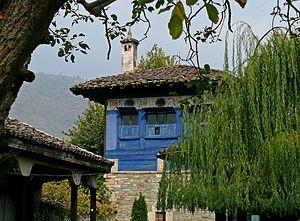
Le Tekke Arabati Baba est un tekke ottoman situé dans la ville de Tetovo, en Macédoine du Nord. Il a été construit en 1538 autour de la tombe de Sersem Ali Baba, un derviche, tandis que les limites de son terrain ont été définies par un waqf de 1799. Le tekke constitue l'un des monuments les plus célèbres de la ville avec la mosquée peinte. Il est notamment réputé pour son archicture en bois, qui compte de nombreux éléments sculptés.
Tetovo est une municipalité et une ville du nord-ouest de la Macédoine du Nord, située à 40 kilomètres de la capitale Skopje. Elle se trouve au pied des monts Šar, dans la plaine du Polog et elle est traversée par la petite rivière Pena, affluent du Vardar. La municipalité compte 142 030 habitants en 2018, et la ville en elle-même 52 915 habitants, le reste de la population étant réparti dans les villages.